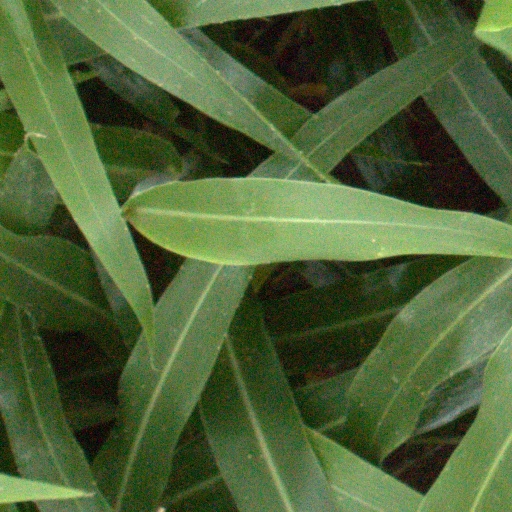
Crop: sorghum